Javal family

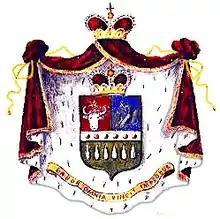
Coat of Arms of the Ghica family

He married second wife Aliki Diplarakou, Miss Europe in 1930. Aliki was the daughter of a diplomat Georgios Diplarakos. She had three sisters, Nada Diplarakos who married French Ambassador André Rodocanachi, Cristina Diplarakos, who married Henri Claudel, a son of the French poet Paul Claudel. Aliki second marriage was in 1945 with Sir John (Jack) Wriothesley Russell (23 August 1914 – 3 August 1984), an English aristocrat who was descended from John Russell, 6th Duke of Bedford and cousin of the philosopher Bertrand Russell.